Giulietto Chiesa

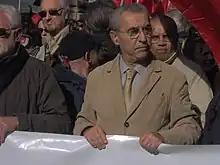
Chiesa during a rally in 2007

In 1999–2000, Chiesa founded "Megachip – Democracy in Communications", an association which deals with the critical analysis of how the mainstream media works. Furthermore, the association created a website in order to deepen the analysis of the subjects covered (www.megachip.info). From "Megachip" other cultural projects sprang, such as a programme of Education to the media, the movie "Zero: an Investigation into 9/11" and the quarterly magazine "Cometa" (Comunicazione-Etica-Ambiente Communications-Ethics–Environment).